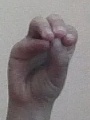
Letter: ha